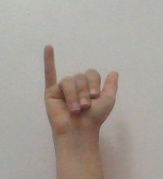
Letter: ya